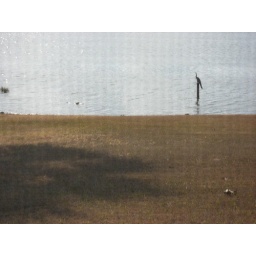
Alligator in water behind Nelson's house